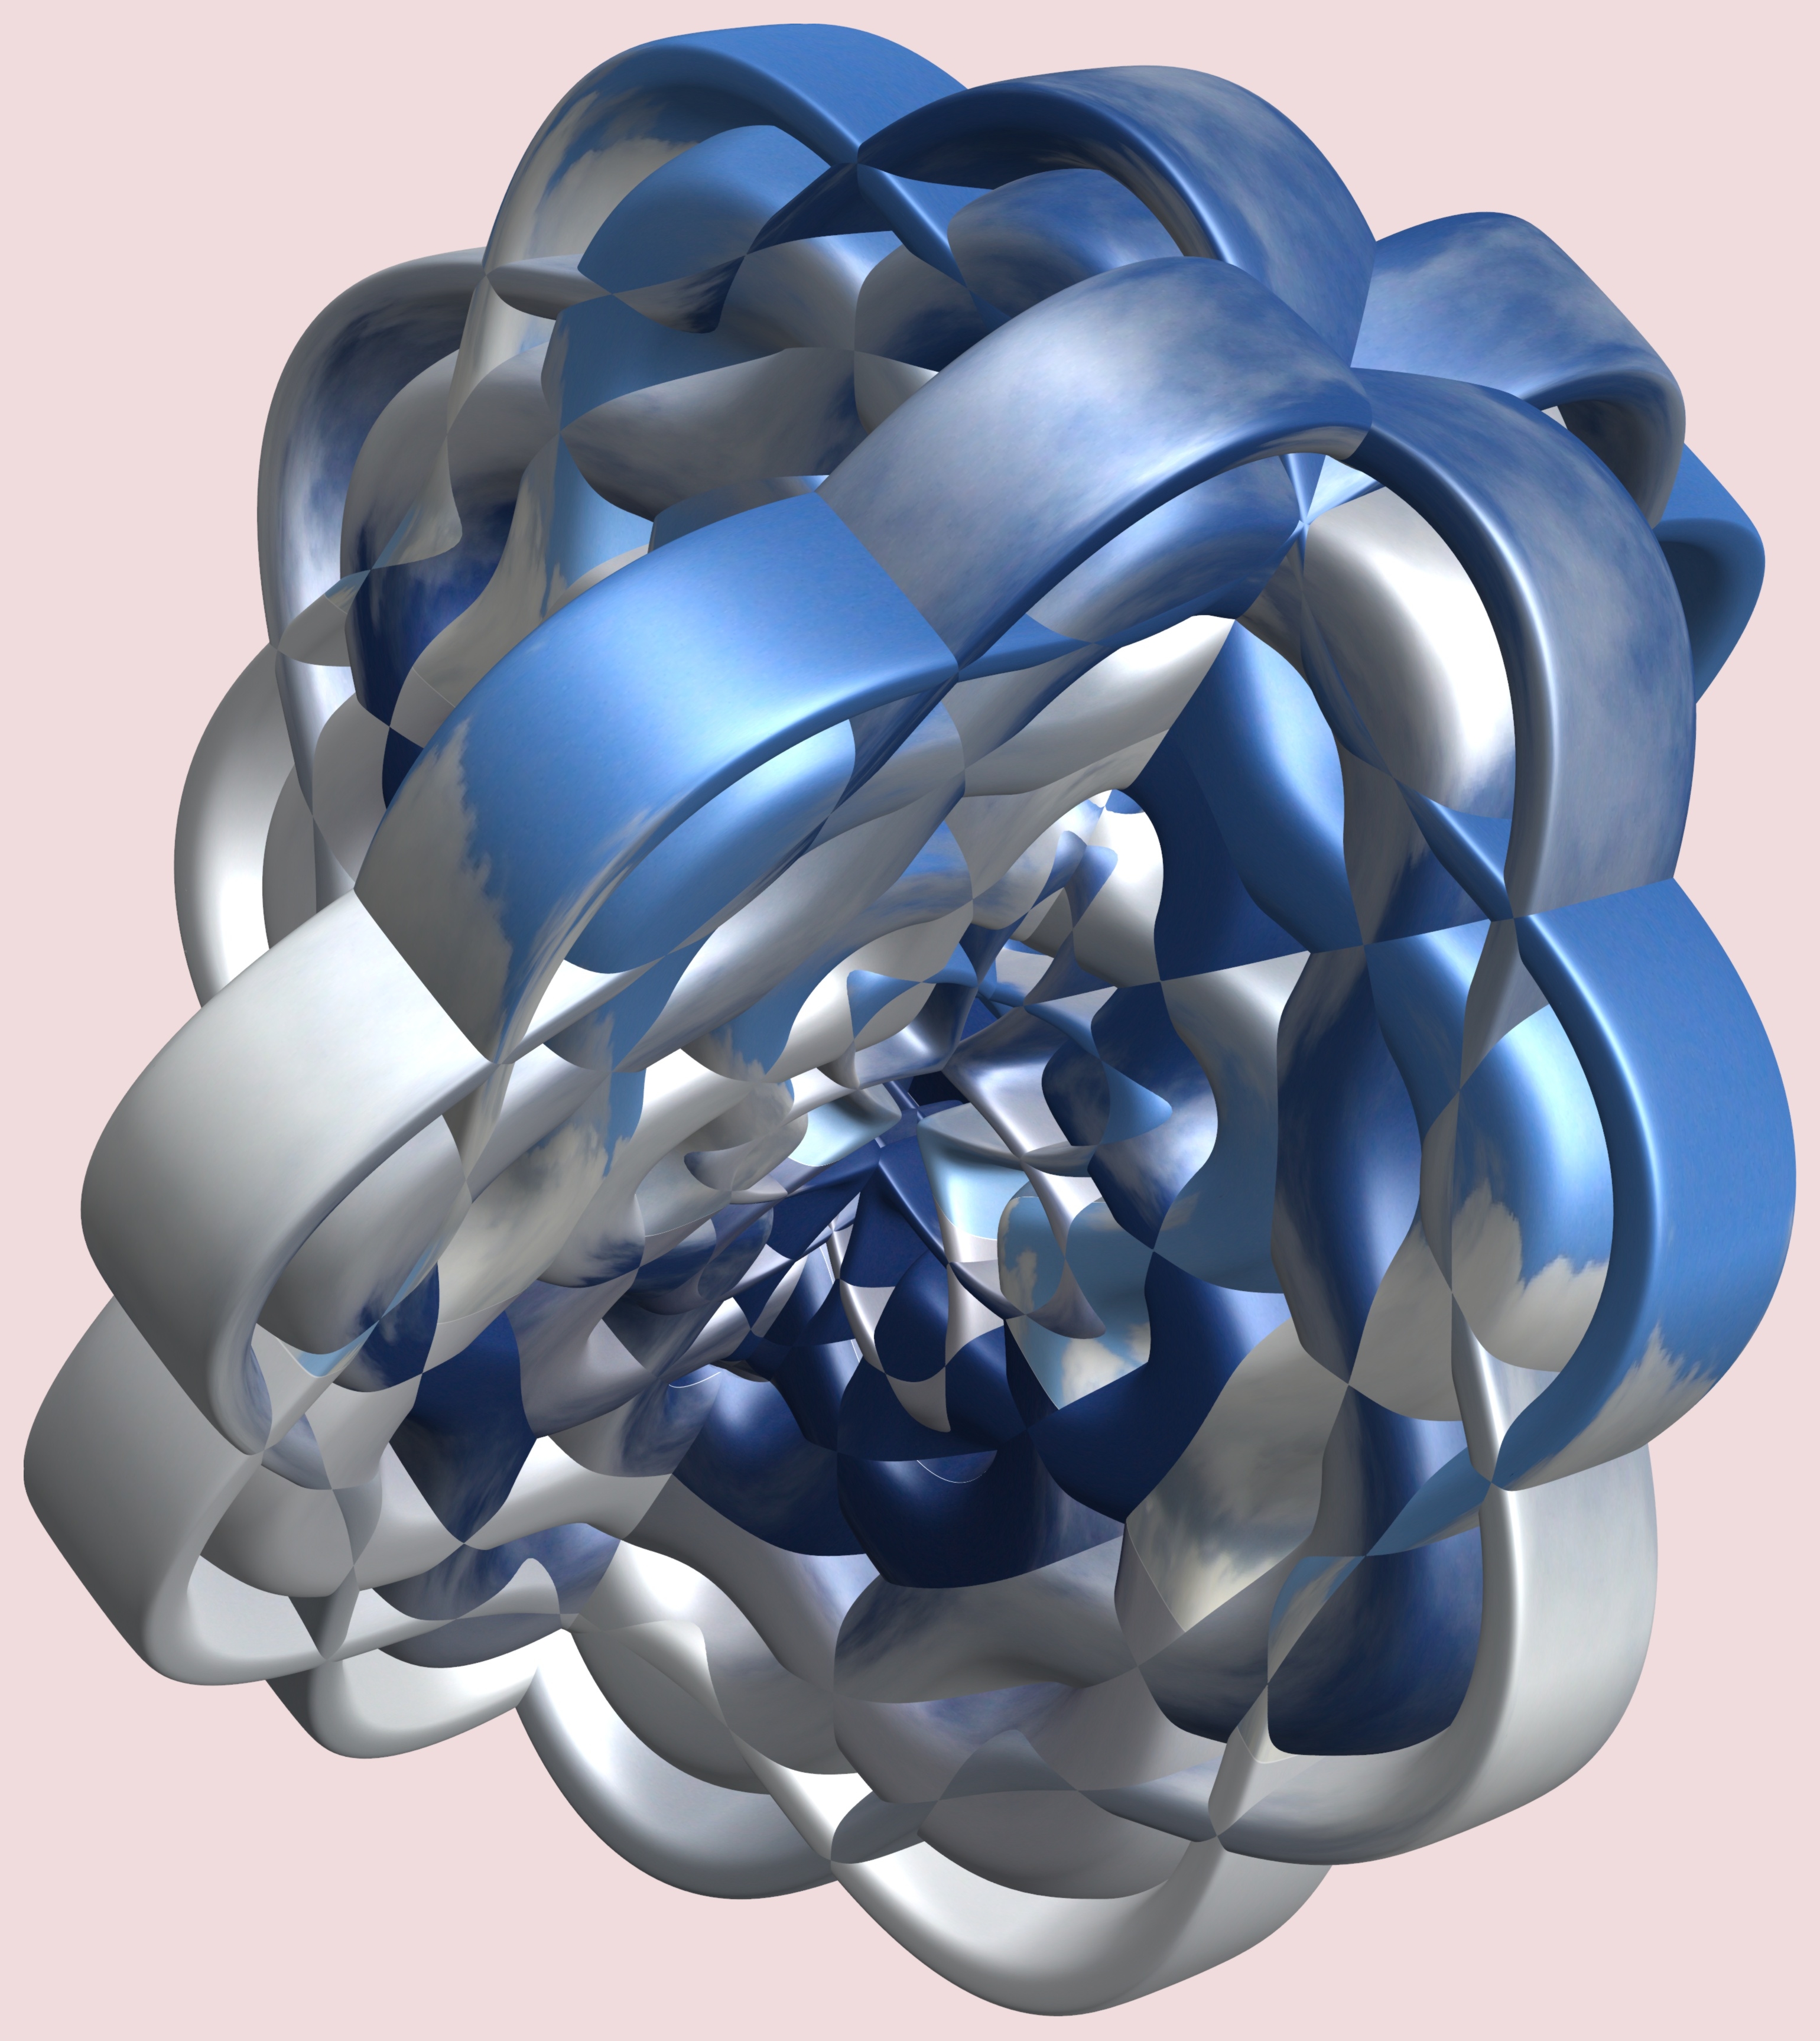
structure, texture, petal, pattern, blue, circle, human body, art, illustration, design, symmetry, ball, sphere, 3d, graphic, organ, torus, mathematica, cg, parametricplot3d, code, program, algorithm, mapping